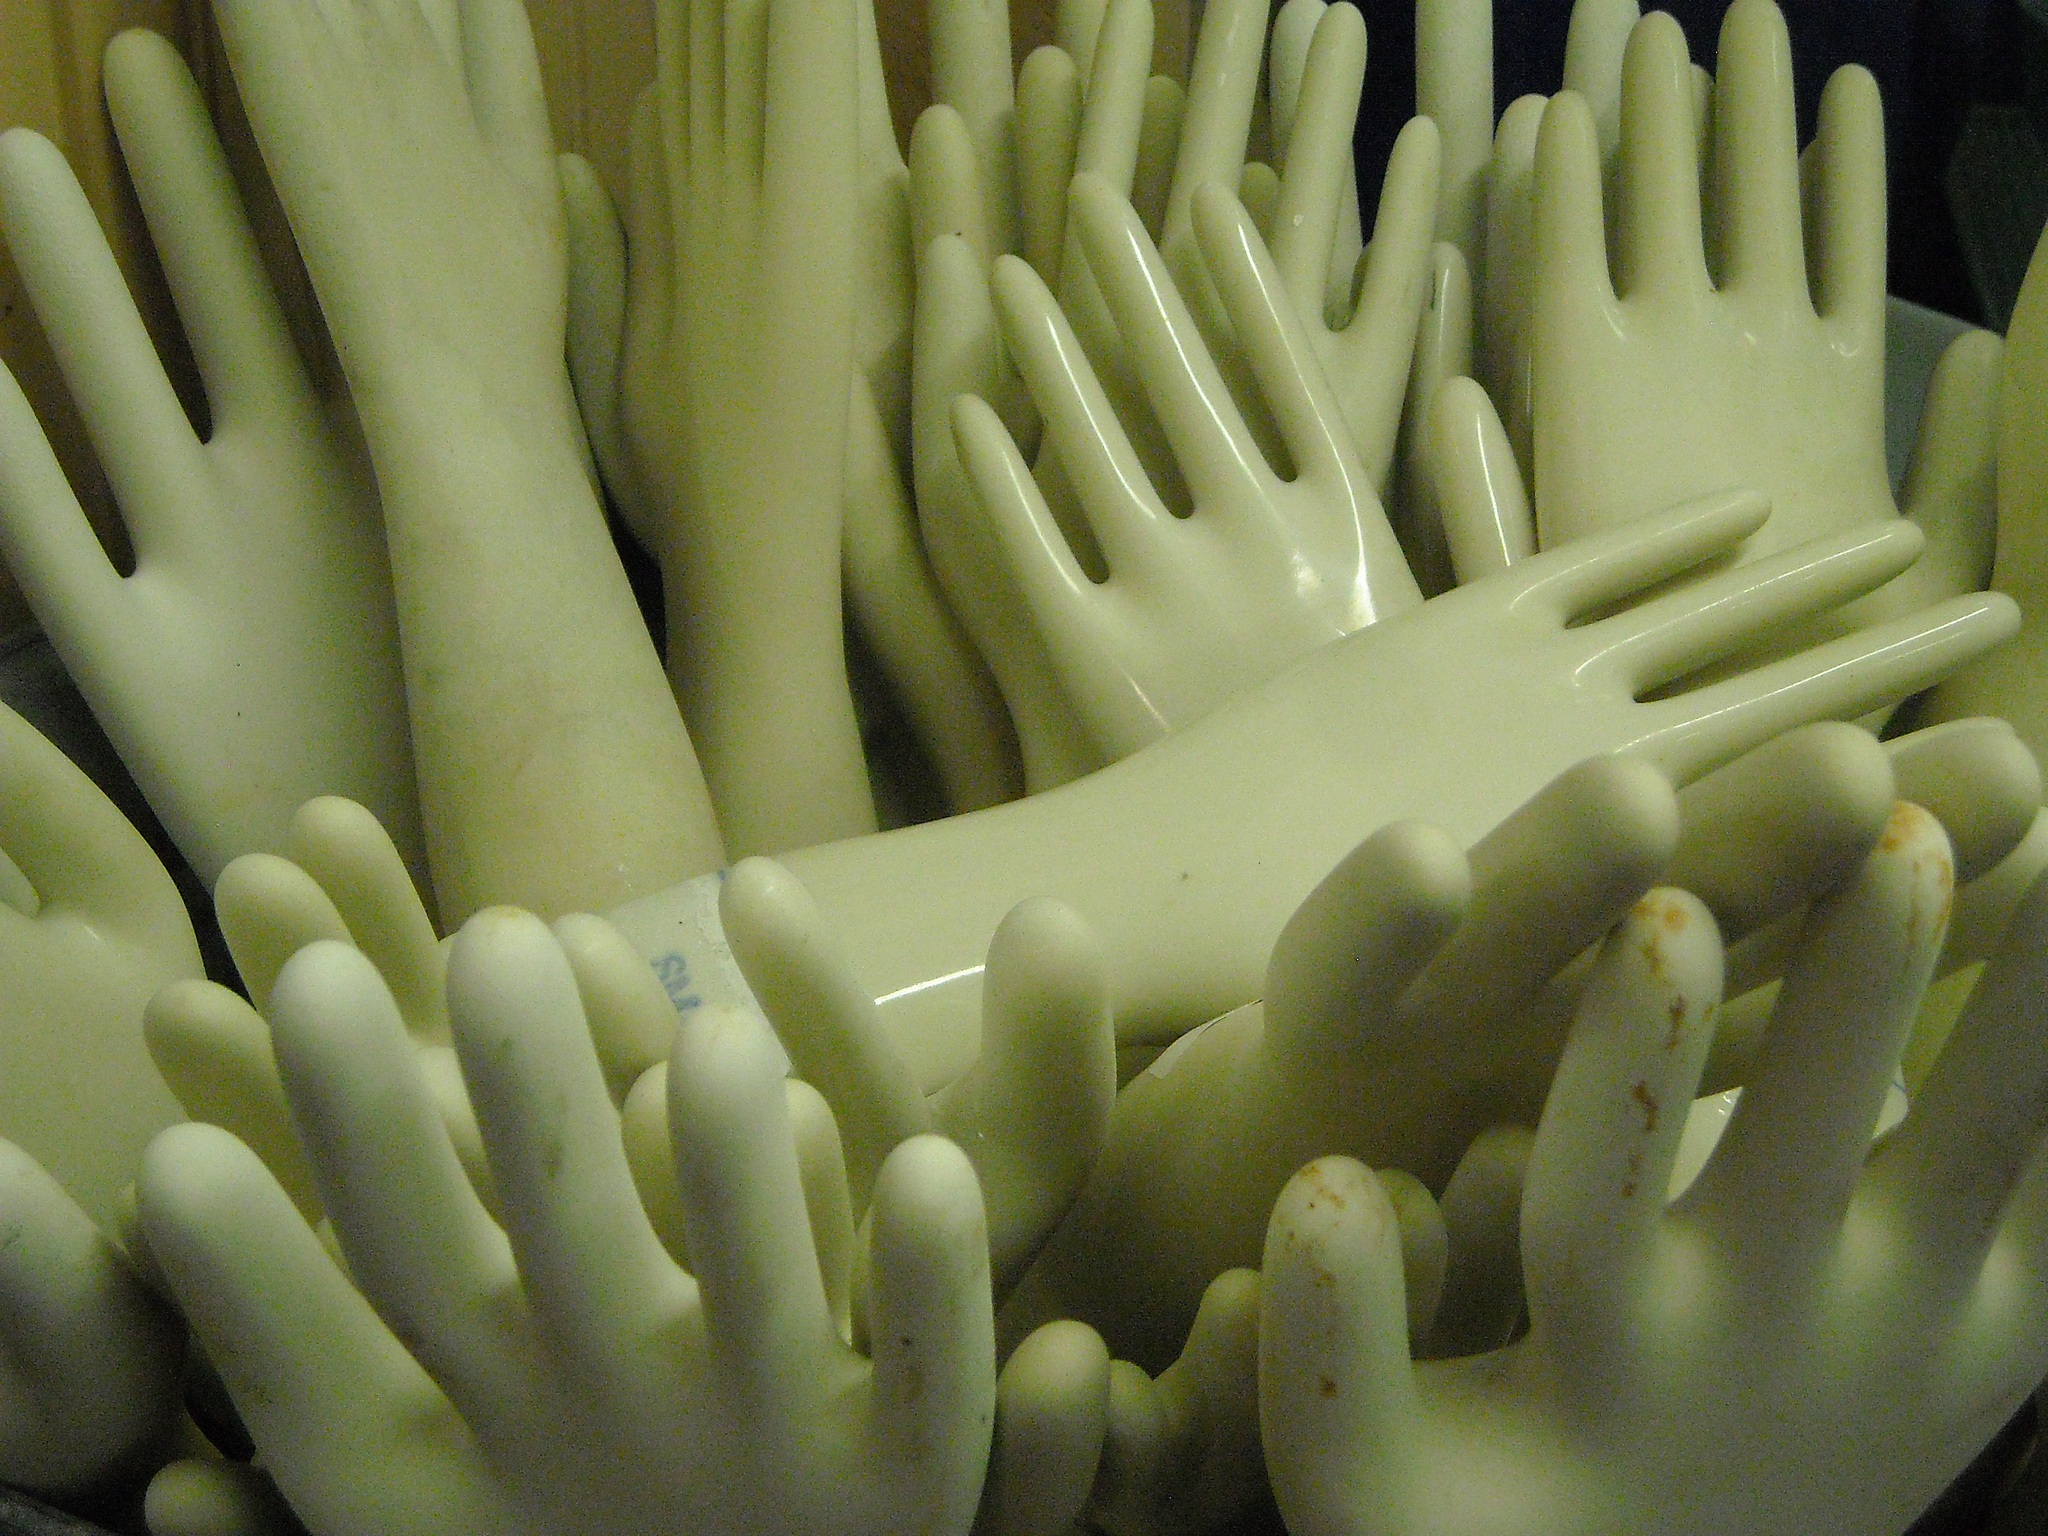
hand, white, male, female, model, finger, green, palm, biology, ceramic, human, arm, design, hands, carving, rings, shape, tooth, thumb, gloves, gesturing, oyster mushroom